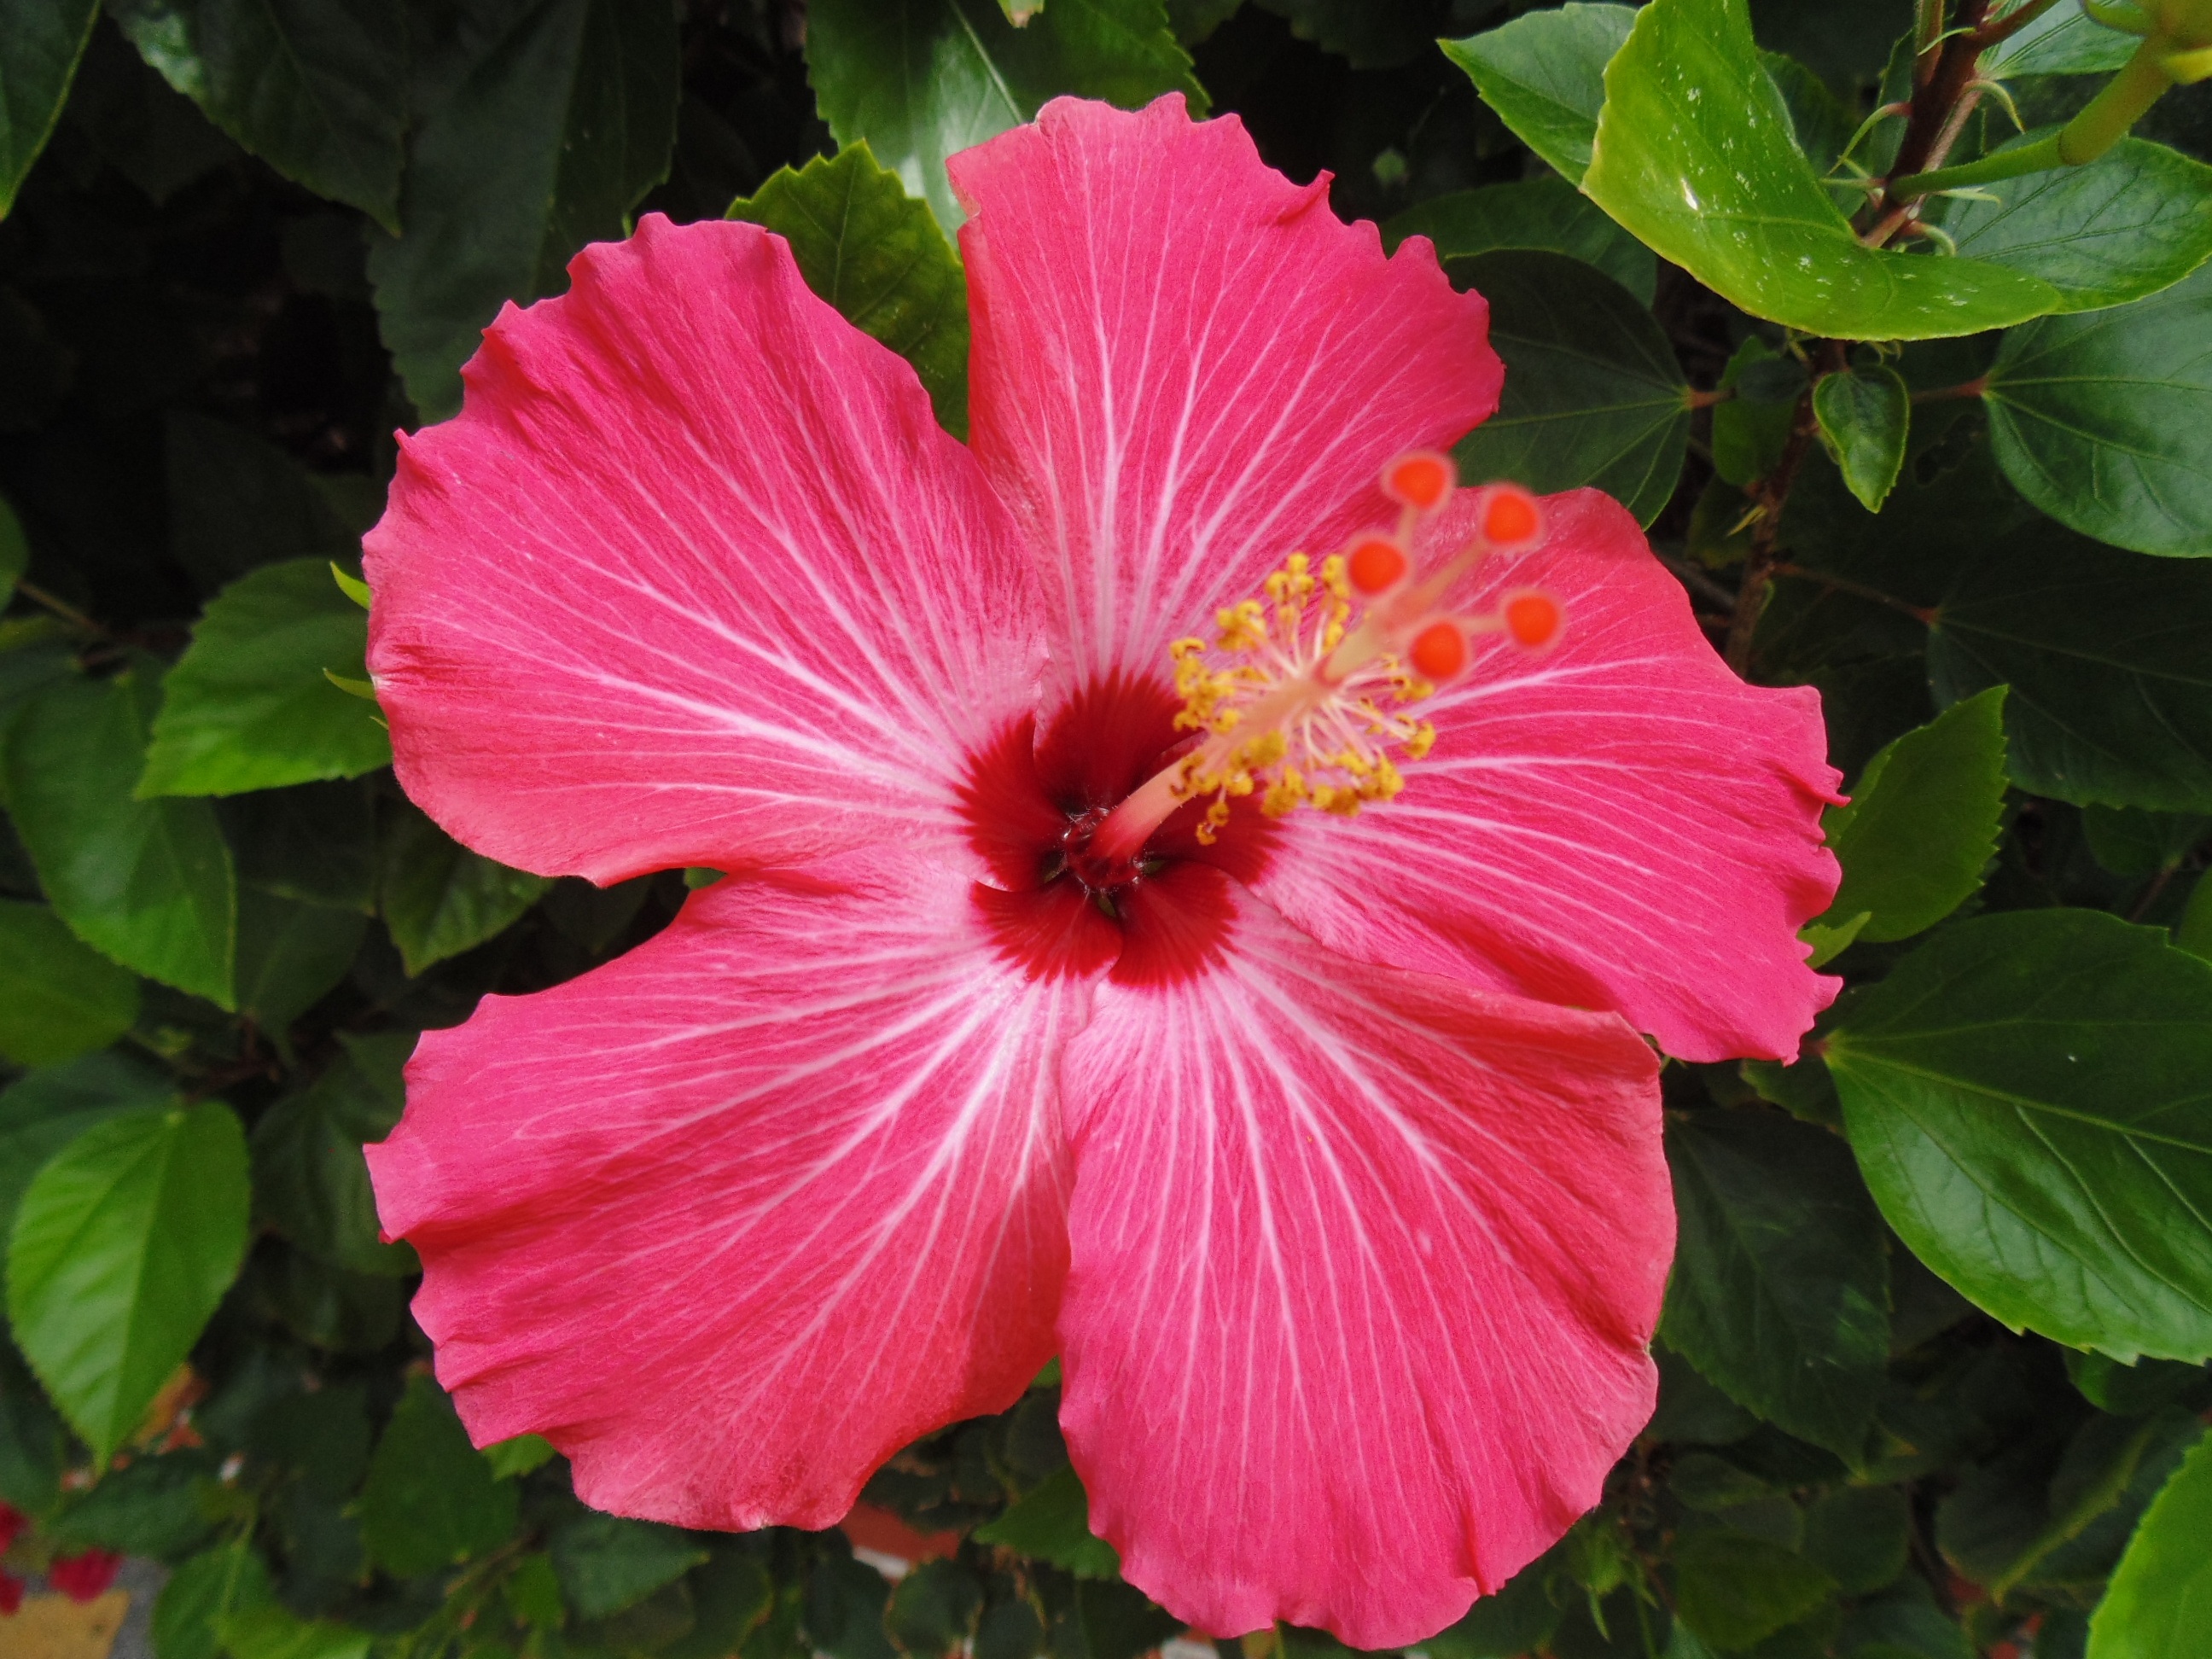
nature, plant, flower, petal, pink, flora, shrub, hibiscus, malvales, pink flowers, flowering plant, china rose, chinese hibiscus, annual plant, land plant, mallow family